Decollate snail

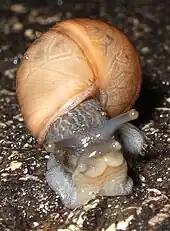
Front view of decollate snail from Austin, Texas

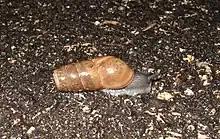
Lateral view of decollate snail

Sexual maturity occurs at approximately 10 months. An adult is capable of laying 500 eggs in its lifetime. The eggs are deposited singly in the soil and hatch within 10–45 days.